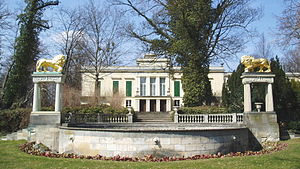
Schloss Glienicke
Sydsiden af Schloss Glienicke med Løvefontænen.
Schloss Glienicke er et slot i Berlin. Det ligger på øen Wannsee, i nærheden af Glienicker Brücke og ovenfor Jagdschloss Glienicke.